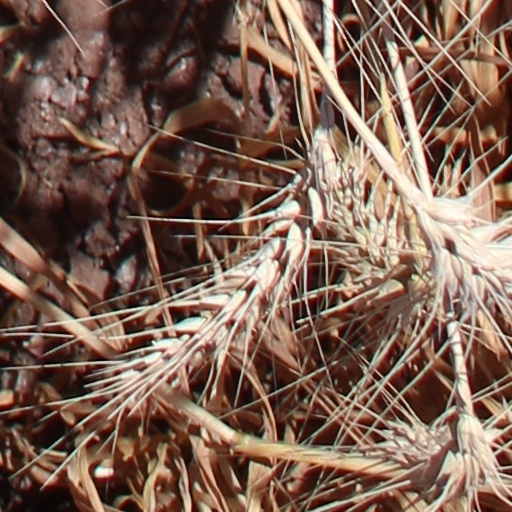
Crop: wheat